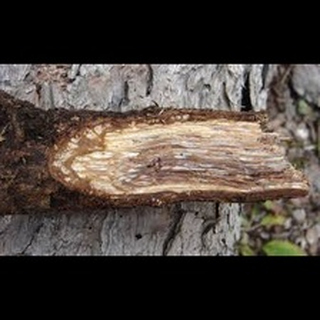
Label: wheat_common_root_rot